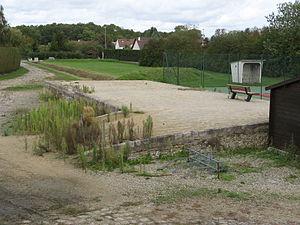
Vestiges de la gare de Boullay-les-Troux, Île-de-France, France
Boullay-les-Troux est une commune française située à trente kilomètres au sud-ouest de Paris dans le département de l'Essonne en région Île-de-France.